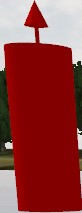
Label: lateral_starboard
Descriptions: red lateral mark on the starboard side ||| starboard-hand buoy painted in solid red ||| buoy body painted entirely red ||| no horizontal or vertical bands